Wakefield

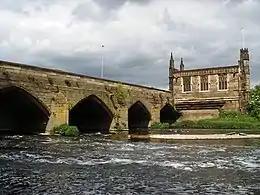
Chantry Bridge over the River Calder

Wakefield was anciently a market and parish town in the Agbrigg division of the wapentake of Agbrigg and Morley in the West Riding of Yorkshire. It became a parliamentary borough with one Member of Parliament after the Reform Act 1832. In 1836 the Wakefield Poor Law Union was formed following the Poor Law Amendment Act 1834 with an elected board of guardians. The town was incorporated as a municipal borough with elected councillors in 1848 under the Municipal Corporations Act 1835.